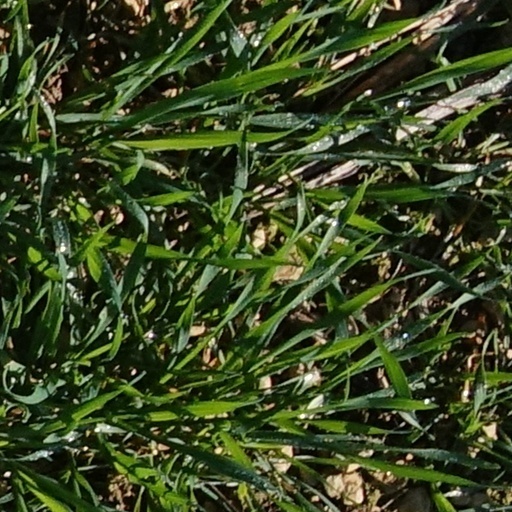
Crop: wheat